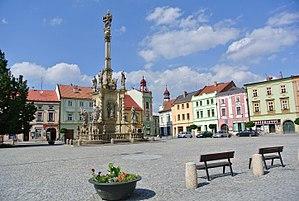
Uničov est une ville du district et de la région d'Olomouc, en République tchèque. Sa population s'élevait à 11 396 habitants en 2018.